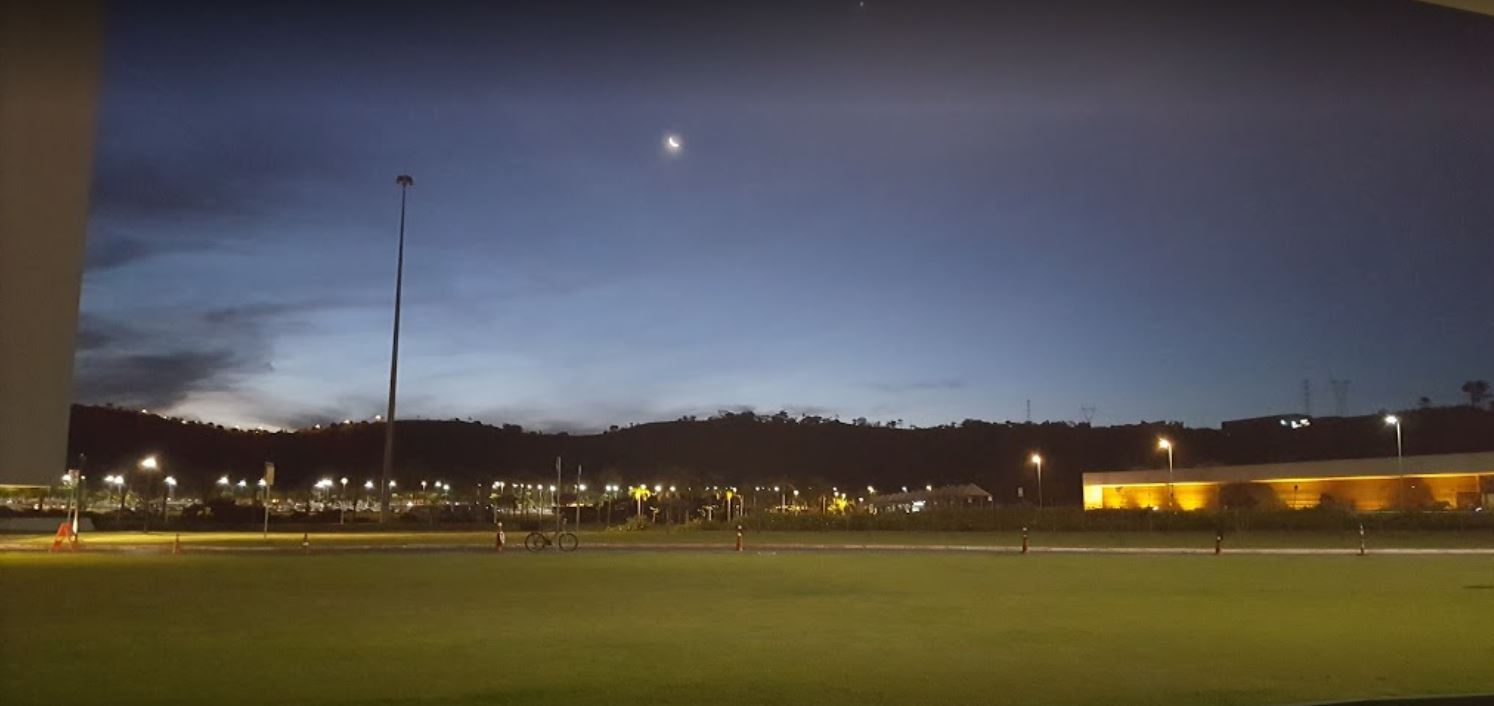
Fire: no
Smoke: no